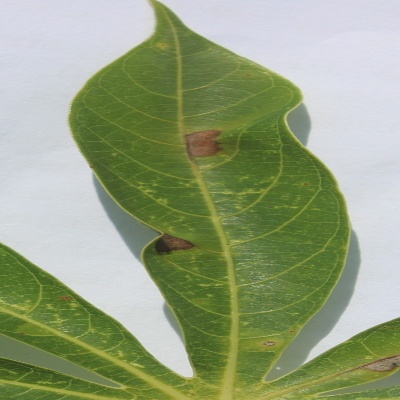
Crop: Cassava
Condition: bacterial blight